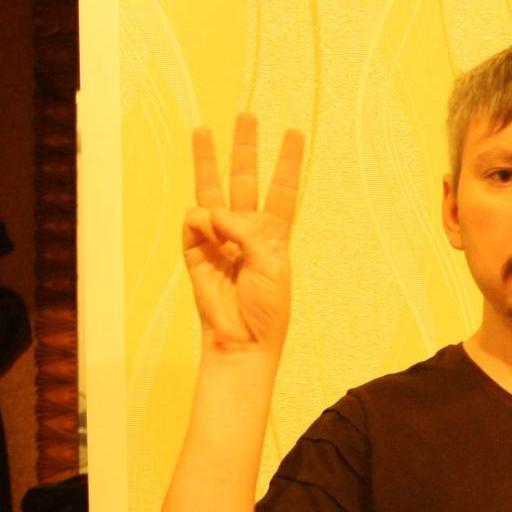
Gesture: three